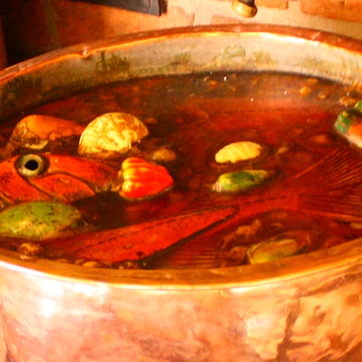
Material: food